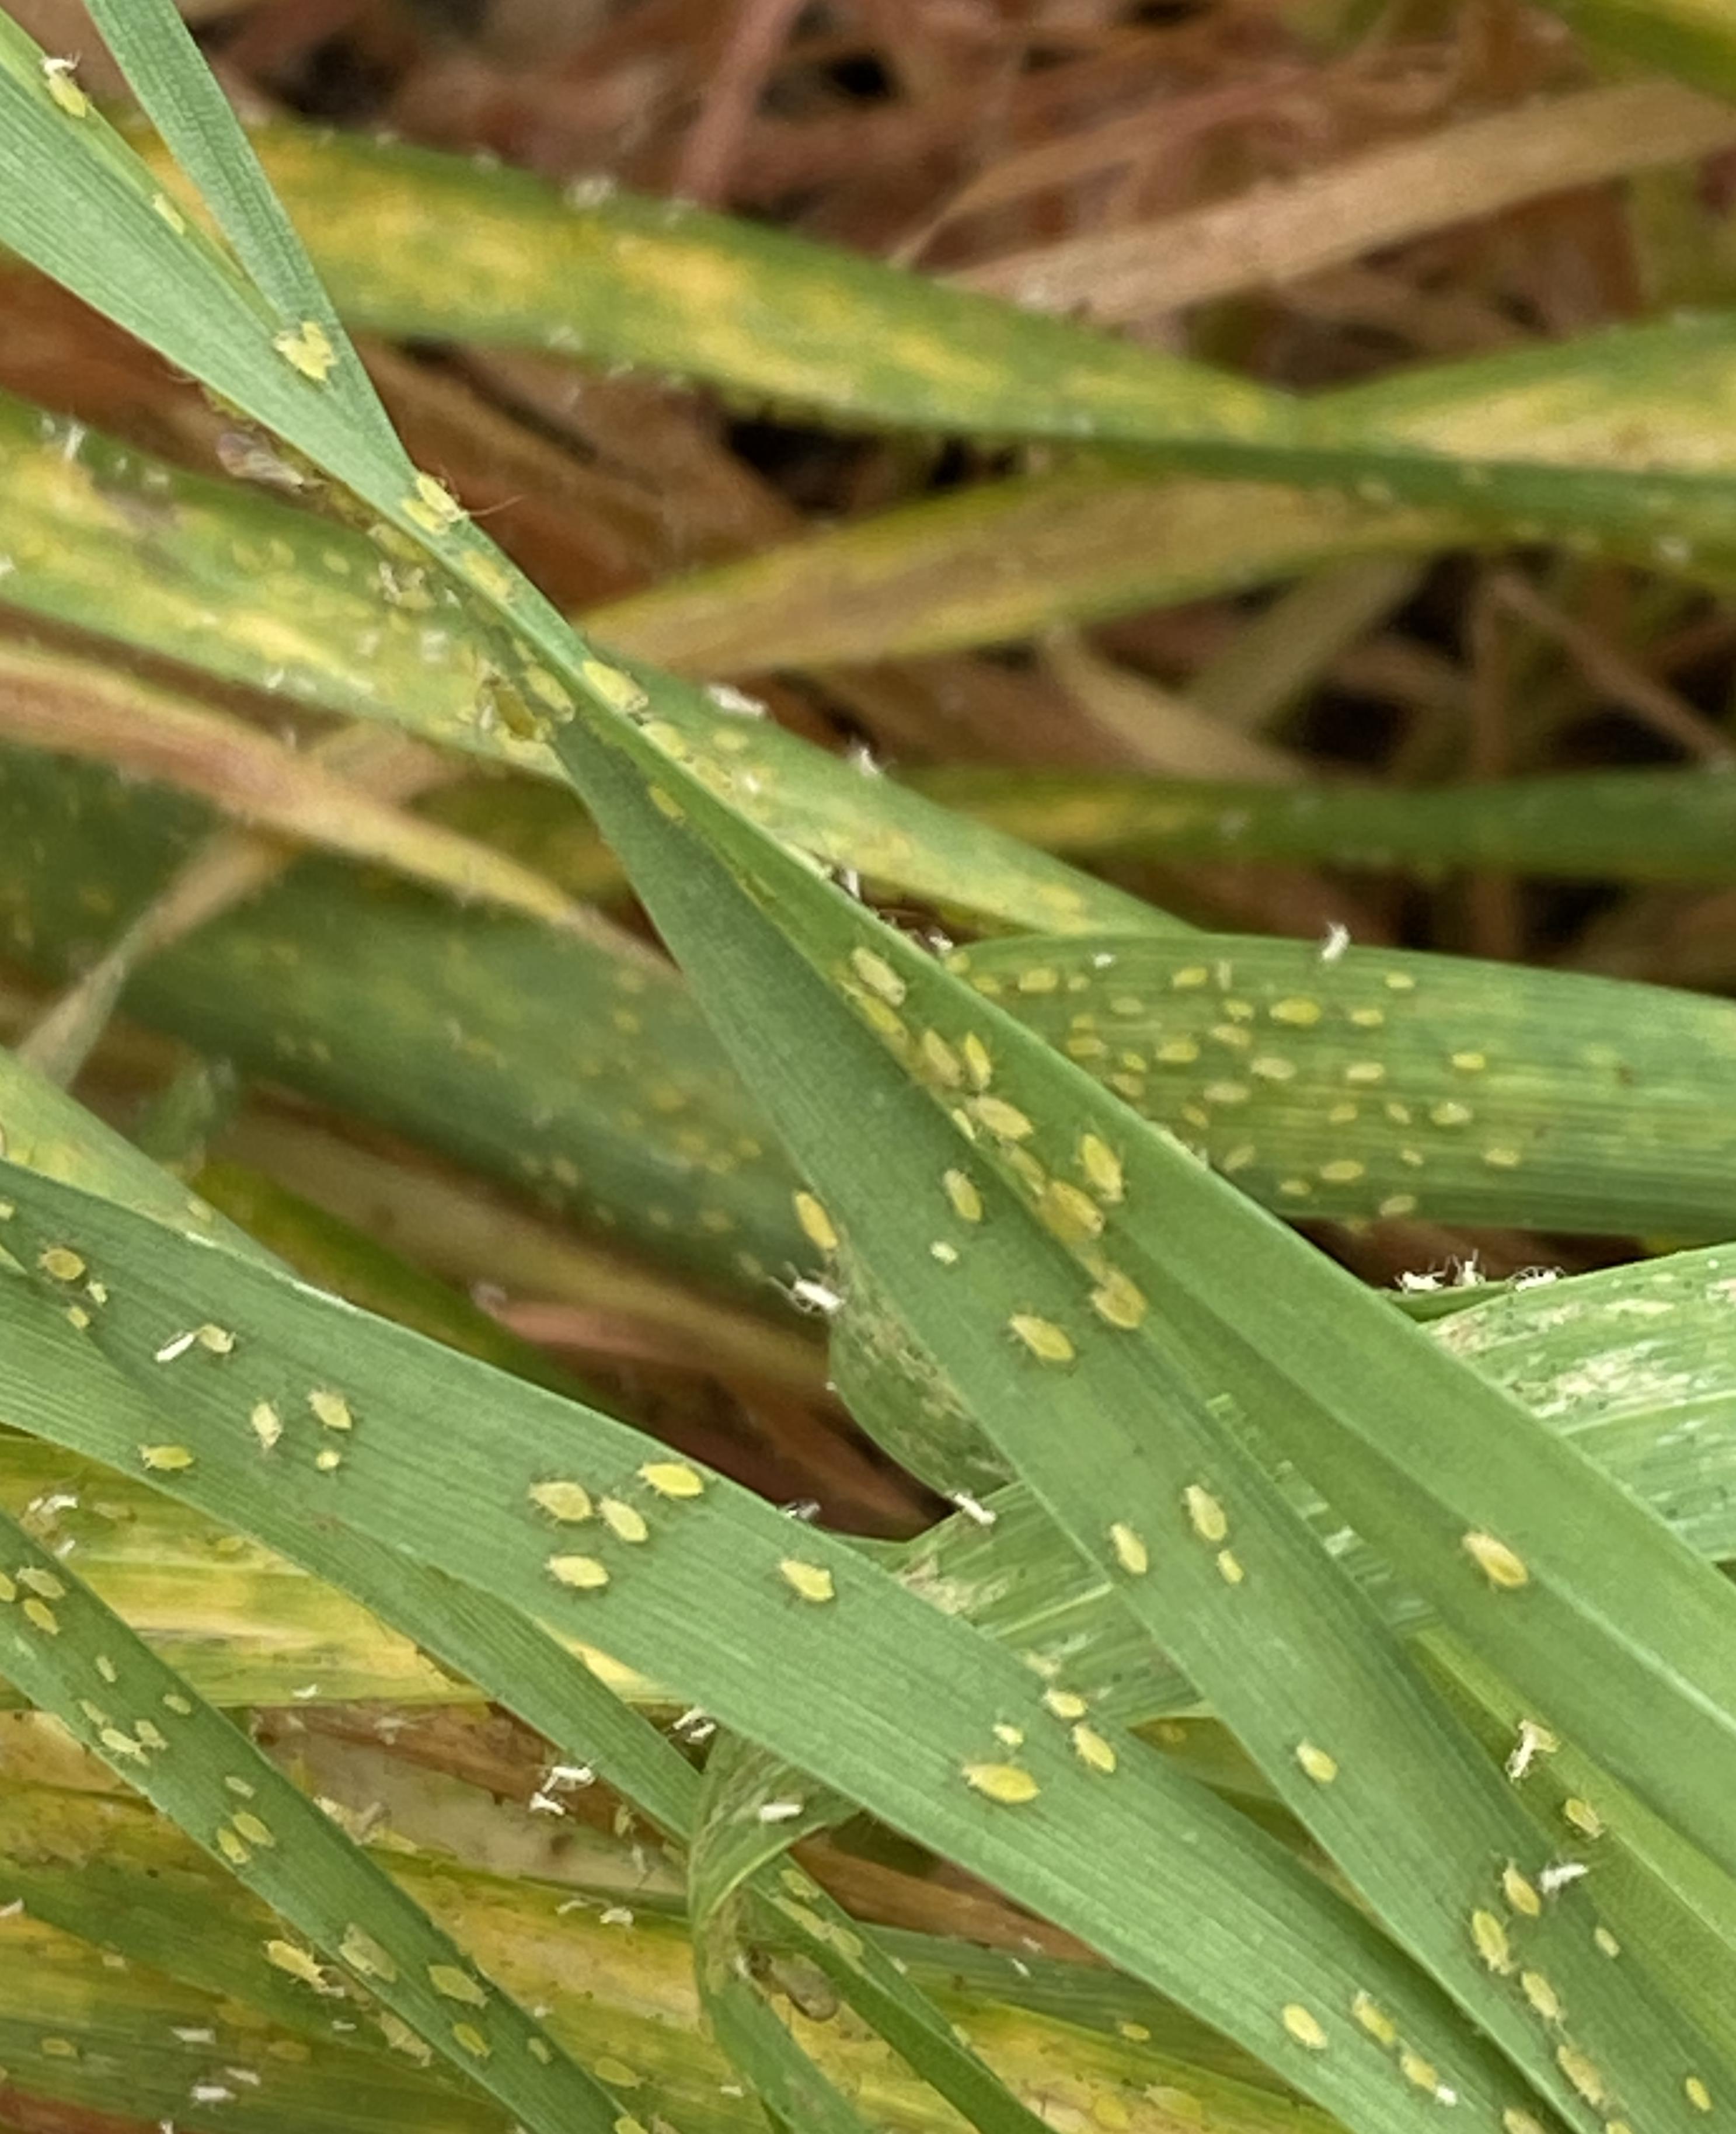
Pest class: cereal_grass_aphid